Jewish cuisine

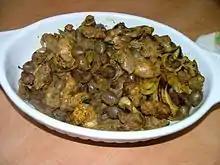
Jerusalem mixed grill

"Tzimmes" consists generally of cooked vegetables or fruits, sometimes with meat added. The most popular vegetable is the carrot ("mehren tzimmes"), which is sliced. Turnips were also used for "tzimmes", particularly in Lithuania. In southern Russia, Galicia and Romania "tzimmes" was made of pears, apples, figs, prunes or plums ("floymn tzimmes").